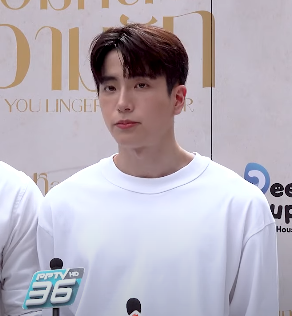
ชานน สันตินธรกุล

| bgcolour = ชานน สันตินธรกุล
| name = ชานน สันตินธรกุล
| image = Non Chanon.png
| caption = ชานนใน พ.ศ. 2565
| birth_place = กรุงเทพมหานคร ประเทศไทย
| occupation = นักแสดง
| years_active = พ.ศ. 2557–ปัจจุบัน
| เครื่องดนตรี = เปียโน
| แนวเพลง = ป๊อป
| ค่าย = จีทีเอช (2558)จีดีเอช ห้าห้าเก้า (2559–2561)
| ส่วนเกี่ยวข้อง = นาดาวบางกอก
| ศิลปินแห่งชาติ =
| ตุ๊กตาทอง = นักแสดงนำชายยอดเยี่ยม– "ฉลาดเกมส์โกง" (2560)
| สุพรรณหงส์ = นักแสดงนำชายยอดเยี่ยม– "ฉลาดเกมส์โกง" (2560)
| ชมรมวิจารณ์บันเทิง = นักแสดงนำชายยอดเยี่ยม– "ฉลาดเกมส์โกง" (2560)
| โทรทัศน์ทองคำ =
| imdb_id = 7081087
| คู่สมรส = ทักษอร ภักดิ์สุขเจริญ (2567-ปัจจุบัน)
ชานน สันตินธรกุล (เกิด 6 มิถุนายน พ.ศ. 2539) ชื่อเล่น นน และเป็นที่รู้จักในชื่อย่อ นนกุล เป็นนักแสดงชายชาวไทย มีผลงานการแสดงทั้งภาพยนตร์ ซีรีส์ และละคร เขามีชื่อเสียงจากภาพยนตร์เรื่อง "ฉลาดเกมส์โกง" (2560) จากผลงานดังกล่าวทำให้เขาได้รับรางวัลพระราชทานพระสุรัสวดี, รางวัลภาพยนตร์แห่งชาติ สุพรรณหงส์ และรางวัลภาพยนตร์ไทย ชมรมวิจารณ์บันเทิง สาขานักแสดงนำชายยอดเยี่ยมประจำปีนั้น นอกจากนี้เขายังผลงานการแสดงซีรีส์จีน และยังเป็นอนุกรรมการขับเคลื่อนและพัฒนาซอฟต์พาวเวอร์ด้านภาพยนตร์
== ประวัติ ==
ชานนเกิดเมื่อวันที่ 6 มิถุนายน พ.ศ. 2539 เขาเป็นบุตรคนที่สองจากทั้งหมดสามคน มีพี่สาวชื่อเพ็ญพิชชา (ชื่อเล่น ลูกน้ำ) และน้องสาวชื่อพิชชาธร (ชื่อเล่น นุ่น) ซึ่งน้องสาวเป็นนักแสดงเช่นเดียวกัน ชานนสำเร็จการศึกษาระดับประถมศึกษาและมัธยมศึกษาจากโรงเรียนกรุงเทพคริสเตียนวิทยาลัย และสำเร็จการศึกษาศิลปศาสตรบัณฑิต สาขาวิชาการผลิตภาพยนตร์ (หลักสูตรนานาชาติ) วิทยาลัยนานาชาติ มหาวิทยาลัยมหิดล ใน พ.ศ. 2561 และวางแผนที่จะศึกษาต่อในประเทศจีน หรือสหรัฐ
ชานนได้รับการชักชวนไปถ่ายแบบลงนิตยสารขณะกำลังศึกษาระดับชั้นมัธยมศึกษาปีที่ 5 หรือเมื่ออายุราว 16-17 ปี ซึ่งเขาเองมองว่าเป็นการ "จับพลัดจับผลูมาก ๆ" แต่ก็เป็นโอกาสอันดีที่จะสร้างรายได้ด้วยตนเอง เมื่อเขาทำการทดสอบบทบาทก็พบว่าตนใช้การทดสอบมากครั้งกว่านักแสดงคนอื่น จึงเรียนการแสดงเพิ่มเติม หลังจากนั้นราวเจ็ดถึงแปดเดือน เขารับงานแสดงภาพยนตร์สั้นเรื่อง "Patcha is sexy" ภายใต้การกำกับของนวพล ธำรงรัตนฤทธิ์ และโดดเด่นมากขึ้นจากการรับบท เน็ท ในซีรีส์ "ฮอร์โมนส์ วัยว้าวุ่น" ถดูกาล 3 และเขายังติด 1 ใน 50 หนุ่มคลีโอ 2015
สำหรับผลงานสร้างชื่อเสียงให้กับชานนคือ ภาพยนตร์เรื่อง "ฉลาดเกมส์โกง" ในบทบาท "แบงค์" ซึ่งทำรายได้ทั่วโลกมากกว่าพันล้านบาท โดยเฉพาะในประเทศจีน หลังจากนั้นชานนร่วมแสดงในซีรีส์จีนเรื่อง "ในสายลมที่พัดผ่าน" (Blowing in the Wind) ซึ่งต้องทำงานผ่านล่าม มีความยากเพราะต้องอ่านและท่องบทเป็นภาษาจีน โดยเขาอ้างว่าต้องท่องบทถึง 400 รอบจึงจะจำได้ หลังจากหมดสัญญานาดาวบางกอก ชานนจึงออกมาเป็นนักแสดงอิสระ
== ชีวิตส่วนตัว ==
ไฟล์:Chanon Santinatornkul (2).jpg|thumb|left|เบื้องหลังการแสดงซีรีส์ "Shoot! I Love You ปิ้ว! ยิงปิ๊งเธอ" เมื่อ พ.ศ. 2561
ชานนนับถือศาสนาคริสต์นิกายโปรเตสแตนต์ ชานนกล่าวว่าเดิมตนเป็นค่อยไม่ค่อยพิถีพิถันในการแต่งกายเท่าไร และไม่ชอบการถ่ายรูปนัก เขาชื่นชอบการออกกำลังกาย ปกติเขาจะเป็นคนพูดน้อย แต่หากสนิทด้วยแล้วก็จะพูดคุยมากขึ้น เขากล่าวถึงตัวตนของเขาว่าเป็นคนจริงจังและคาดหวังกับเป้าหมาย แต่ไม่ใช่คนใจร้อน และกล่าวว่าตนเป็นคนเก็บตัว (introvert) เมื่อชานนยังศึกษาอยู่ในระดับประถมศึกษาเขามีความฝันที่จะเป็นนักเขียนการ์ตูน เขาเคยส่งการ์ตูนไปสำนักพิมพ์วิบูลย์กิจ แต่ไม่ได้รับการตอบรับ จึงล้มเลิกความตั้งใจไป ต่อมาเมื่ออยู่ระดับมัธยมศึกษาช่วงที่เขาเป็นนักเรียนแลกเปลี่ยนในสหรัฐหนึ่งปี เขามีความใฝ่ฝันที่จะเป็นนักอเมริกันฟุตบอล แต่ถูกทางบ้านทัดทานด้วยมองว่ากีฬานี้อันตราย รวมทั้งเคยอยากเป็นผู้พิพากษา ชานนไม่เคยสนใจอาชีพนักแสดงมาก่อน เพราะไม่มั่นใจในบุคลิกและการแสดงของตัวเอง เมื่อเรียนระดับประถมศึกษา เขาเป็นเพียงนักแสดงตัวประกอบของละครเวทีที่โรงเรียน ครั้นเมื่อมีโอกาสในวงการบันเทิงจึงหันเหความฝันมาเป็นนักแสดง ด้วยมีใจรักในอาชีพนี้ รวมทั้งยังปรารถนาว่าตนอยากเป็นนักแสดงที่ประสบความสำเร็จ ทั้งฝีมือ ชื่อเสียง และรายได้ ใน พ.ศ. 2560 ชานนให้สัมภาษณ์กับ "เดอะสแตนดาร์ด" ว่า ตนเข้าเรียนการแสดงไม่ต่ำกว่า 20 ครั้ง เพื่อพัฒนาทักษะการแสดง ทั้งเพิ่มเติมการเรียนการร้องและการเต้น ซึ่งตนมองว่ามีผลต่อการแสดงอย่างมาก
ชานนชื่นชอบกีฬาที่ไม่ต้องใช้อุปกรณ์ เช่น วิ่ง ว่ายน้ำ เวทเทรนนิง และเคยเล่นอเมริกันฟุตบอล รวมทั้งมีทักษะในการใช้ธนู แต่เขาไม่ถนัดการเล่นฟุตบอลและบาสเกตบอล ชานนและเพื่อนนักแสดงจากโปรเจกต์เอสซีรีส์ ได้แก่ นรีกุล เกตุประภากร กัญญาวีร์ สองเมือง และกฤษณภูมิ พิบูลสงคราม เข้าร่วมการแข่งขันยิงธนูชิงถ้วยพระราชทานสมเด็จพระเทพรัตนราชสุดาฯ สยามบรมราชกุมารี ซึ่งชานนแข่งขันประเภทคันธนูโค้งกลับระดับอุดมศึกษาชาย ทำได้ 120 คะแนน อยู่อันดับที่ 18 ไม่ผ่านเข้ารอบ นอกจากภาษาไทย ชานนใช้ภาษาอังกฤษได้ โดยทบทวนและฝึกฝนจากการเขียนในอินสตาแกรมหรือช่องยูทูบส่วนตัว และกำลังเรียนภาษาจีนกลางเพิ่มเติม โดยให้เหตุผลว่า "สำหรับผมภาษามันสำคัญกว่าแอคติ้งอีกนะ เพราะถ้าได้ภาษาในงานอินเตอร์ก็ถือว่าเป็นแอคติ้งอย่างหนึ่ง และมันไม่ใช่แค่งาน ผมถือว่ามันเป็นโอกาสหลาย ๆ อย่างในชีวิต"
ชานนเคยผ่าตัดเข่าเพราะเอ็นคู่หน้าขาด ใช้เวลารักษาถึงหนึ่งปี ต่อมา พ.ศ. 2561 ชานนผ่าตัดกล้ามเนื้อตาอ่อนแรงที่ประเทศเกาหลีใต้ด้วยการเย็บ เพื่อแก้ปัญหากล้ามเนื้อตา และปัญหาเกี่ยวกับชั้นตาที่ไม่ชัดสำหรับงานภาพนิ่งและงานนำเสนอสินค้า และยังกล่าวอีกว่าในอนาคตอาจผ่าตัดตาสองชั้นถาวรอีกครั้ง นอกจากนี้เขายังสนใจการผ่าตัดกระดูกเพื่อเพิ่มความสูง
== ผลงาน ==
ไฟล์:Chanon and Teeradon from Taiwan Bad Genius promotional clip.jpg|thumb|ชานนและธีรดนย์ ศุภพันธุ์ภิญโญ (ขวา) ในงานโฆษณาภาพยนตร์ "ฉลาดเกมส์โกง" ที่ไต้หวัน
=== ภาพยนตร์ ===
=== ละคร ===
=== ซีรีส์ต่างประเทศ ===
| rowspan="2" | 2562
| "Blowing in the wind" Blowing in the Wind ฐานข้อมูลซีรีส์ต่างประเทศ
| "強風吹拂"
| Chen Yi Lu
| -
|-
| "Dive " Dive ฐานข้อมูลซีรีส์ต่างประเทศ
| "撲通撲通的青春 "
| Wei Te
| -
|-
| rowspan="1" | 2563
| "One Second Champion" One Second Champion ฐานข้อมูลซีรีส์ต่างประเทศ
| "一秒拳王 "
| Joe
| -
|-
|
=== ภาพยนตร์สั้น ===
| class="wikitable" width = % style="text-align:;"
|-
! ปี
! เรื่อง
! บทบาท
|-
| rowspan = 2|2557
| "Patcha is sexy"
| สราวุธ
|-
| "รักต้องแชร์"
| อาร์ต
|-
| 2558
| "ดงผีป่า"
| ปืน
|-
| rowspan = 2|2559
| "นี่ไบรท์ไง จำไม่ได้หรอ?"
| รุ่นพี่
|-
| "เกม · ชีวิต · แอดมิชชั่น"
| เต้ย
|-
| 2560
| "Friend Day The Series – เพื่อนกันไม่ต้องสงสัย"
| นน
|
=== เพลง ===
=== มิวสิควิดีโอ ===
== รางวัล ==
| class="wikitable"
! ปี
! รางวัล
! สาขา
! ผล
! ผลงานที่เข้าชิง
|-
| rowspan="4" |2560
| รางวัลพระราชทานพระสุรัสวดี
| นักแสดงนำชายยอดเยี่ยม
|
| rowspan="5" | "ฉลาดเกมส์โกง"
|-
| รางวัลภาพยนตร์แห่งชาติ สุพรรณหงส์
| นักแสดงนำชายยอดเยี่ยม
|
|-
| รางวัลภาพยนตร์ไทย ชมรมวิจารณ์บันเทิง
| นักแสดงนำชายยอดเยี่ยม
|
|-
| รางวัลสมาคมผู้กำกับภาพยนตร์ไทย
| นักแสดงนำชายยอดเยี่ยม
|
|-
| rowspan="3" |2561
| ชิกสไตล์อะวอดส์ 2018 (Chic style Awards 2018)
| นักแสดงนำชาย
|
|-
| รางวัลชมรมสร้างสรรค์และพัฒนาเยาวชนแห่งประเทศไทย
| เยาวชนต้นแบบสาขานักร้อง นักแสดง
|
|
|-
| อีทีไทแลนด์อะวอดส์ (ET THAILAND AWARDS)
| เยาวชนต้นแบบสาขานักร้อง นักแสดง
|
|
|-
| 2563
| เอเชียนเทเลวิชันอะวอดส์ (Asian Television Awards)
| นักแสดงนำชายยอดเยี่ยม
|
| "แบงคอกรักสตอรี่ส ตอน เรื่องที่ขอจากฟ้า"
|-
| 2566
| รางวัลกินรีทอง มหาชน ครั้งที่ 8
| นักแสดงนำชายซีรีส์ยอดเยี่ยมแห่งปี
|
| "เล่ห์แค้น"
|-
|
== อ้างอิง ==
== แหล่งข้อมูลอื่น ==
*
หมวดหมู่:นักแสดงชายชาวไทย
หมวดหมู่:บุคคลจากโรงเรียนกรุงเทพคริสเตียนวิทยาลัย
หมวดหมู่:บุคคลจากวิทยาลัยนานาชาติ มหาวิทยาลัยมหิดล
หมวดหมู่:คริสต์ศาสนิกชนนิกายโปรเตสแตนต์ชาวไทย